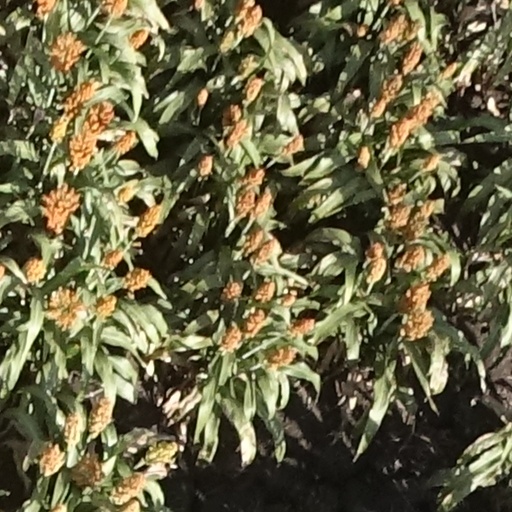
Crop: sorghum